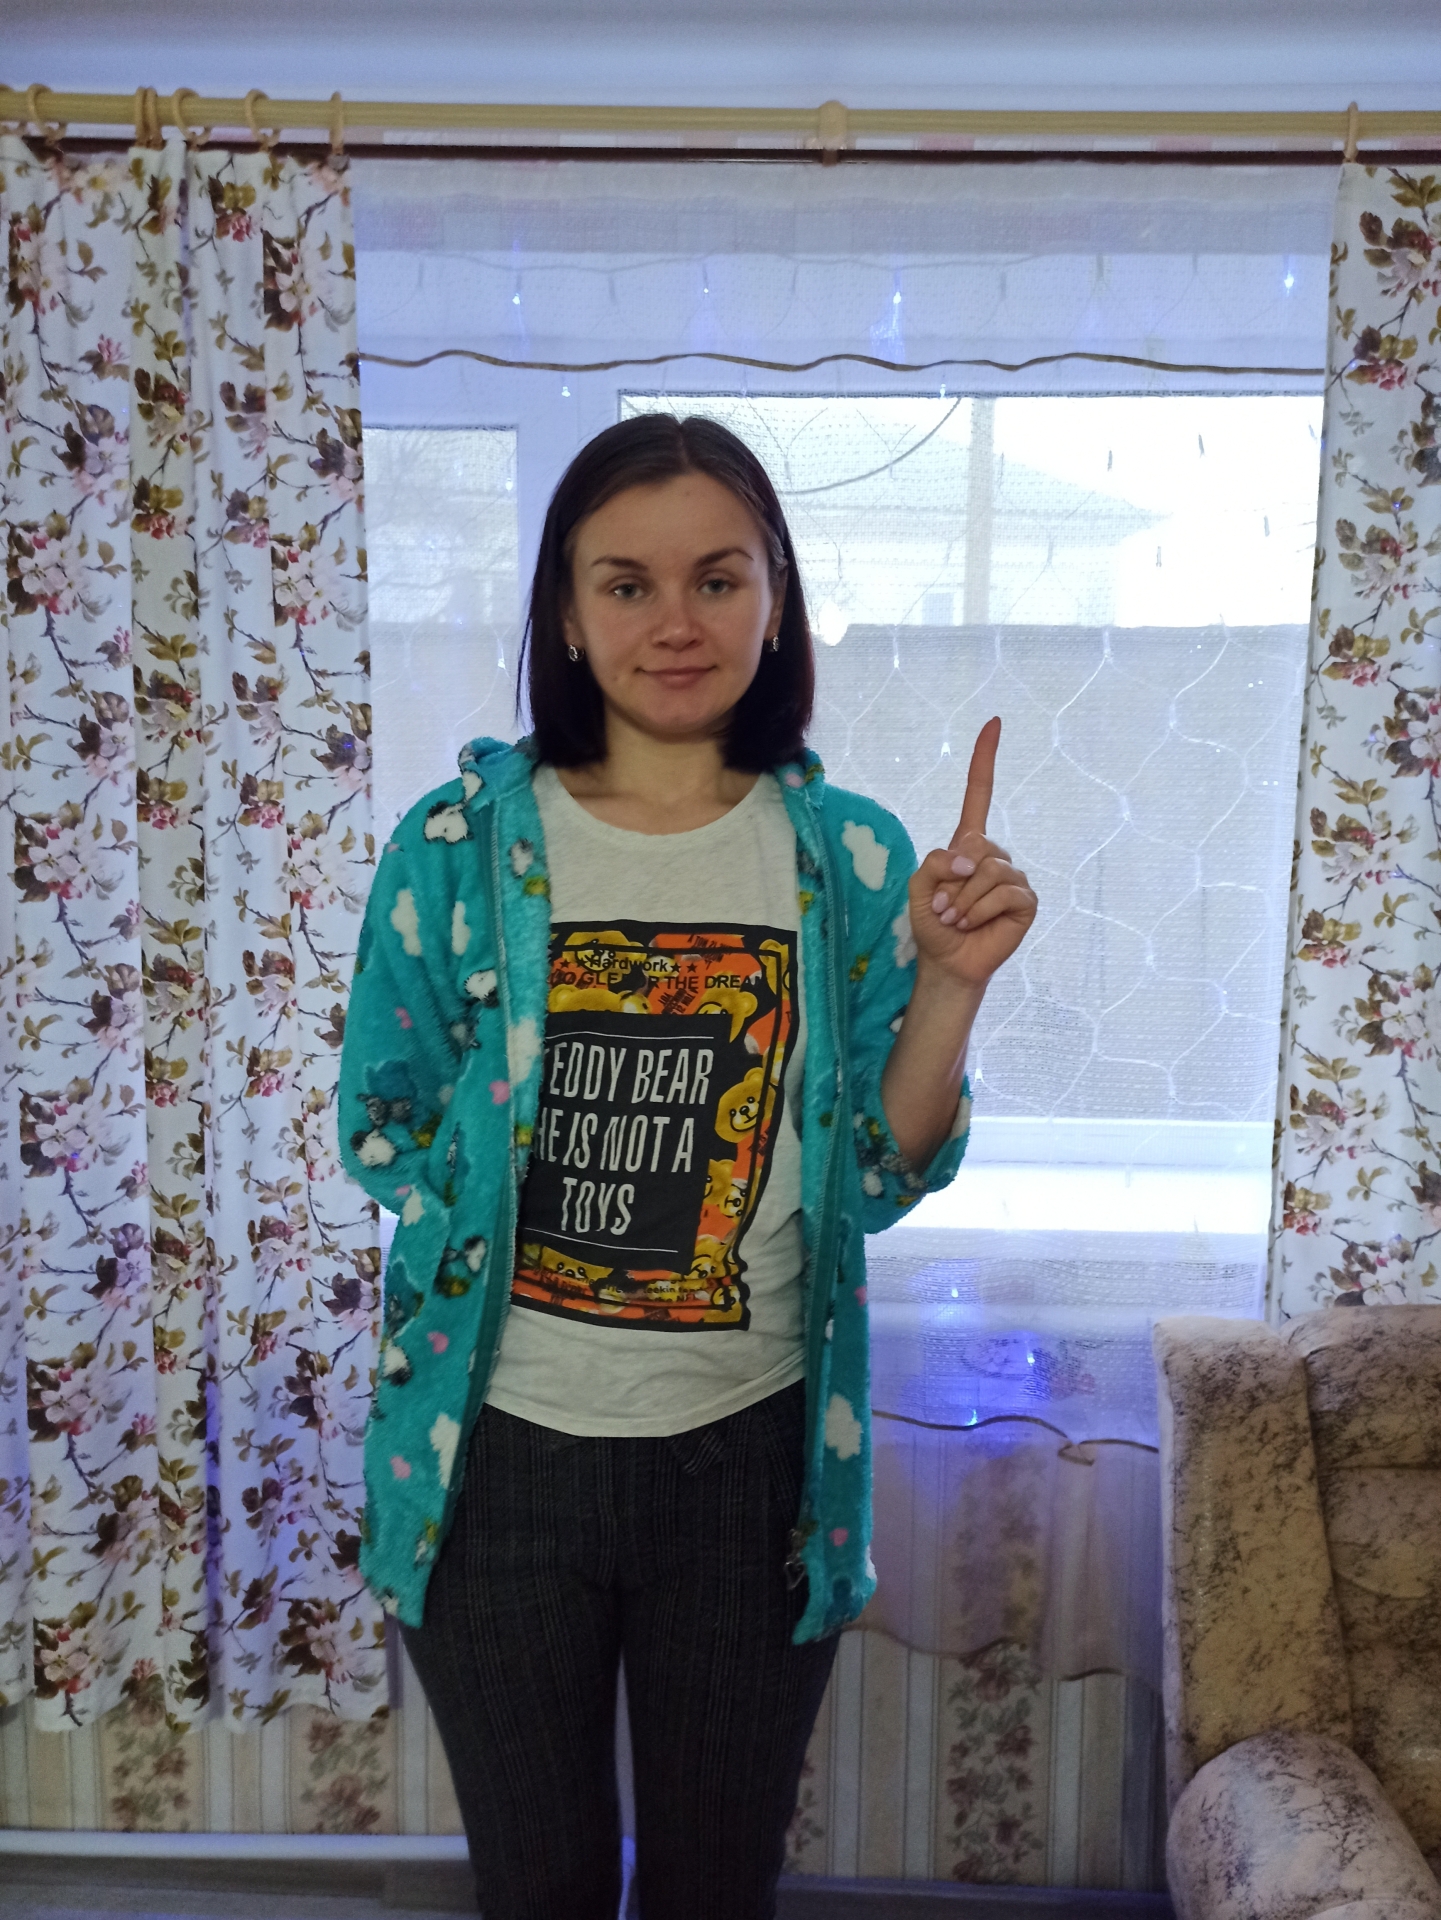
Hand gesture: one